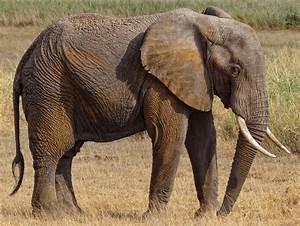
elephant